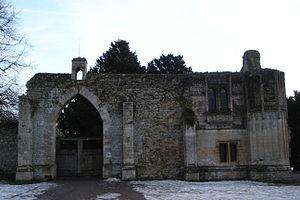
Oswald de Worcester est un ecclésiastique anglo-saxon mort le 29 février 992.
L'abbaye de Ramsey est une ancienne abbaye bénédictine située à Ramsey, dans le Cambridgeshire en Angleterre.